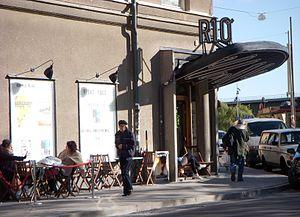
Le Kvartersbion Rio, à l'origine le Rio ou Biografen Rio, est une salle de cinéma située sur l'île de Södermalm, dans la ville de Stockholm, en Suède.